Andrew Crosse

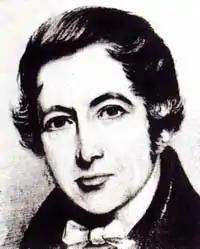
Andrew Crosse

Andrew Crosse (17 June 1784 – 6 July 1855) was a British scientist who was born and died at Fyne Court, Broomfield, Somerset. Crosse was an early pioneer and experimenter in the use of electricity. He became known after press reports of an electrocrystallization experiment he conducted in 1836, during which insects "appeared".